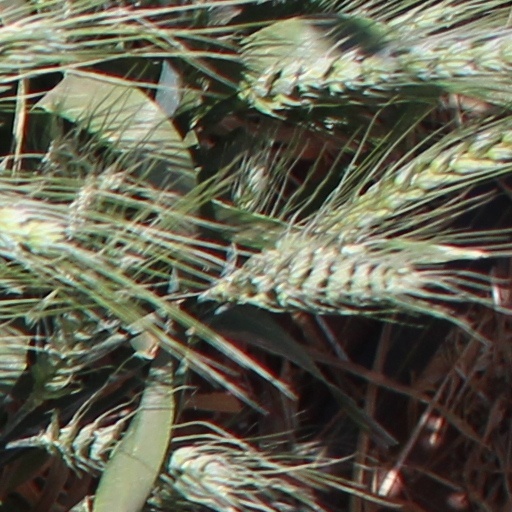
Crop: wheat